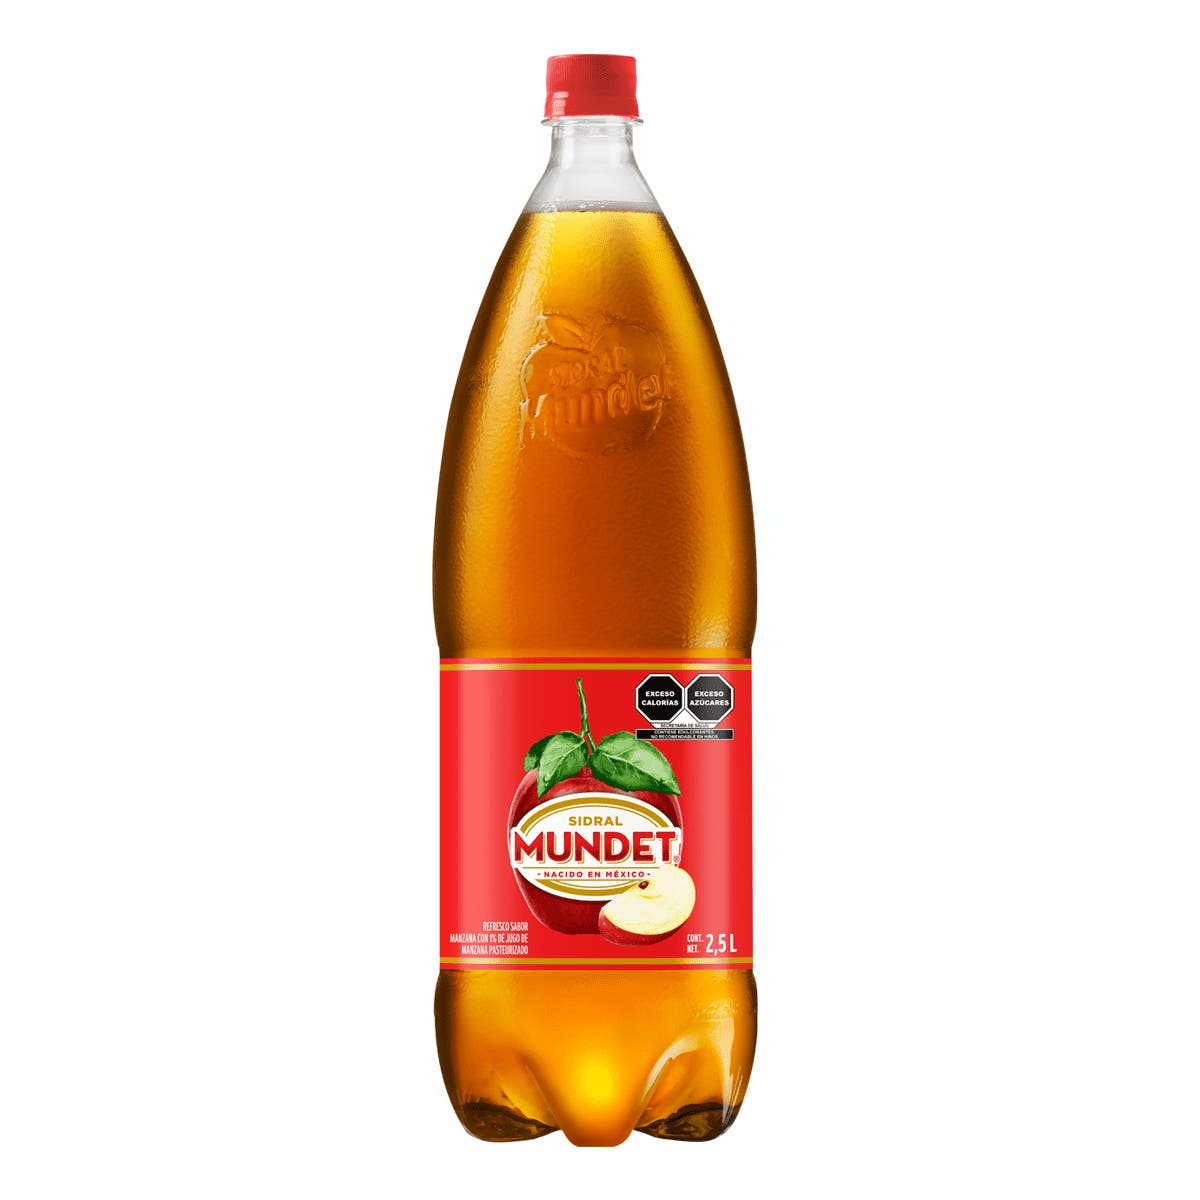
A Sidral Mundet apple flavor soda in a 2.5-liters plastic bottle